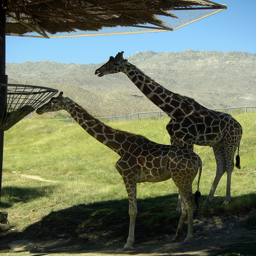
this giraffe is standing in the shade with his friend
two giraffes in their pen grass and an umbrella covering
A couple of giraffe standing on a lush green hillside.
Two giraffes standing in the grass outside getting some shade.
a giraffe that is standing next to another one